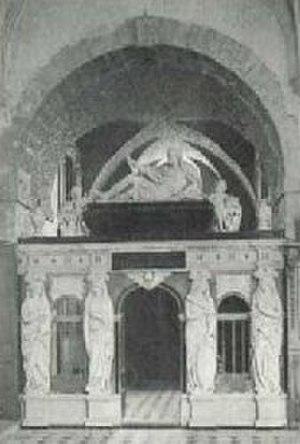
Henri II de Bourbon, né à Saint-Jean-d'Angély en 1588 et mort à Paris en 1646, IIIᵉ prince de Condé, est un prince de sang français qui joua un rôle important durant la minorité de Louis XIII, où il s'opposa à la régente Marie de Médicis. Il fut gouverneur de Bourgogne, gouverneur du Berry, duc de Montmorency, duc d'Albret, duc d'Enghien et de Bellegarde, premier prince du sang, comte de Sancerre, pair de France, grand veneur et grand louvetier de France.